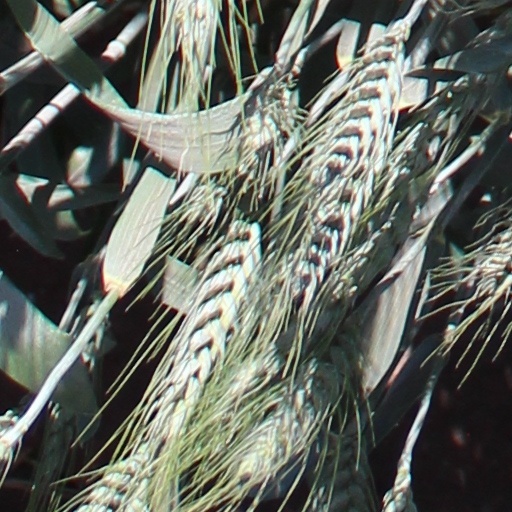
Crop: wheat